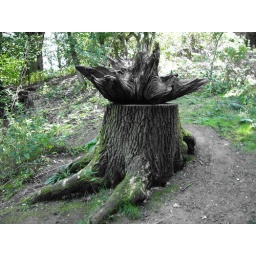
Wood sculpture in black and white 2